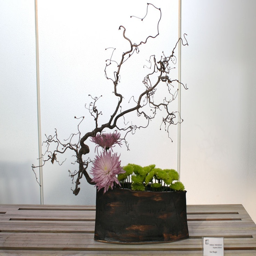
when i was going to move i fell in love with hobbie .